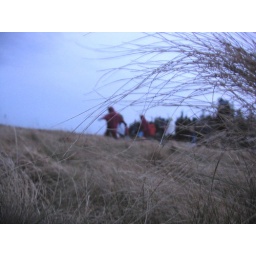
through a field at dusk, in search of the enchanted tree